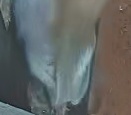
Face region: mouth_nostrils (mouth_chin_nostrils_and_profile)
Pain indicator: not_present